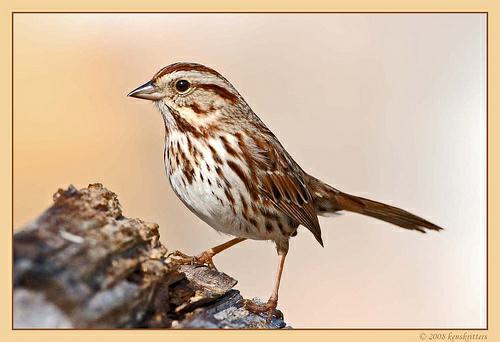
A photo of a song sparrow